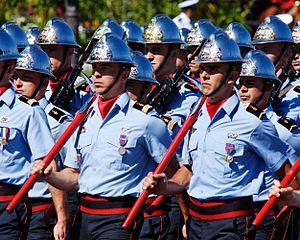
Brigade des sapeurs-pompiers de Paris (BSPP), défilé du 14 juillet 2008 sur les Champs-Élysées, Paris.